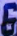
Number: 6